Larsen syndrome

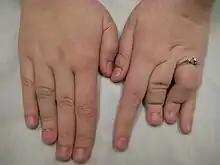
Hands of a person with Larsen syndrome: Note the joint abnormalities of the left hand.

Larsen syndrome (LS) is a congenital disorder discovered in 1950 by Larsen and associates when they observed dislocation of the large joints and face anomalies in six of their patients. Patients with Larsen syndrome normally present with a variety of symptoms, including congenital anterior dislocation of the knees, dislocation of the hips and elbows, flattened facial appearance, prominent foreheads, and depressed nasal bridges. Larsen syndrome can also cause a variety of cardiovascular and orthopedic abnormalities. This rare disorder is caused by a genetic defect in the gene encoding filamin B, a cytoplasmic protein that is important in regulating the structure and activity of the cytoskeleton. The gene that influences the emergence of Larsen syndrome is found in chromosome region, 3p21.1-14.1, a region containing human type VII collagen gene. Larsen syndrome has recently been described as a mesenchyme disorder that affects the connective tissue of an individual. Autosomal dominant and recessive forms of the disorder have been reported, although most cases are autosomal dominant. Reports have found that in Western societies, Larsen syndrome can be found in one in every 100,000 births, but this is most likely an underestimate because the disorder is frequently unrecognized or misdiagnosed.